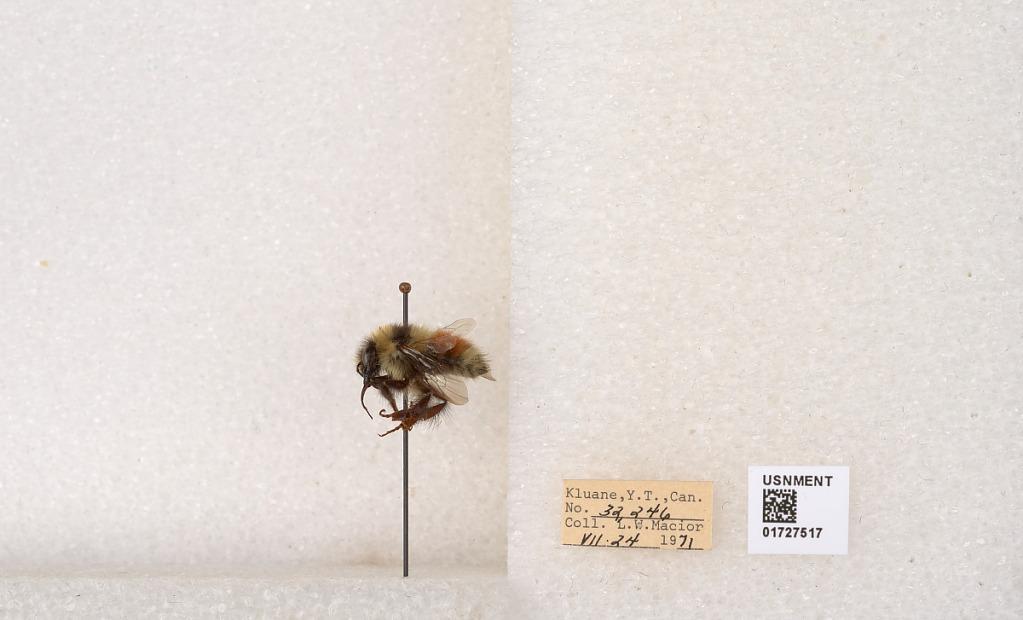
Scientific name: Bombus (Pyrobombus) sylvicola Kirby
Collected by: L. Macior
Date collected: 1971-7-24
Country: Canada
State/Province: Yukon Territory
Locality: Kluane National Park and Reserve
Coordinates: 60.7493, -139.504